Theodore Brandley

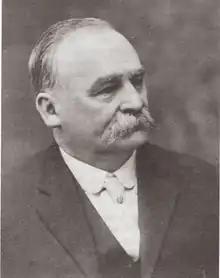
Johann Theodore Brandley

Johann Theodore Brandley (December 7, 1851 – May 6, 1928) was a Mormon missionary and colonizer of the agricultural village of Stirling, Alberta, Canada.